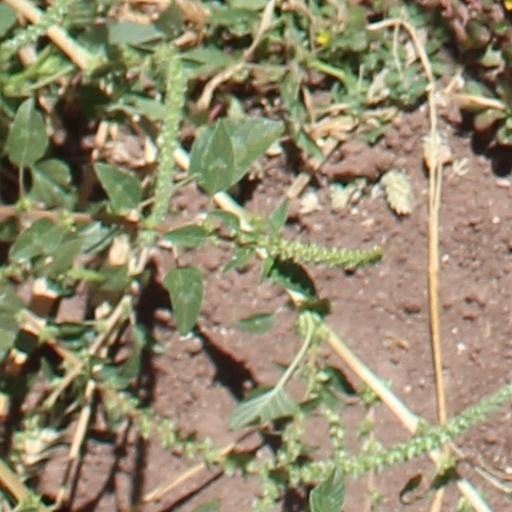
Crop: wheat